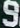
Number: 9